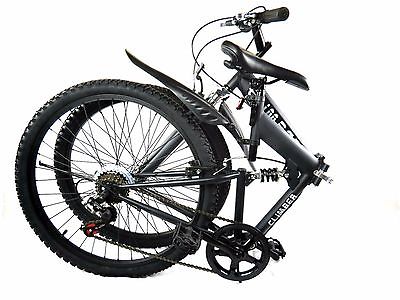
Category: bicycle